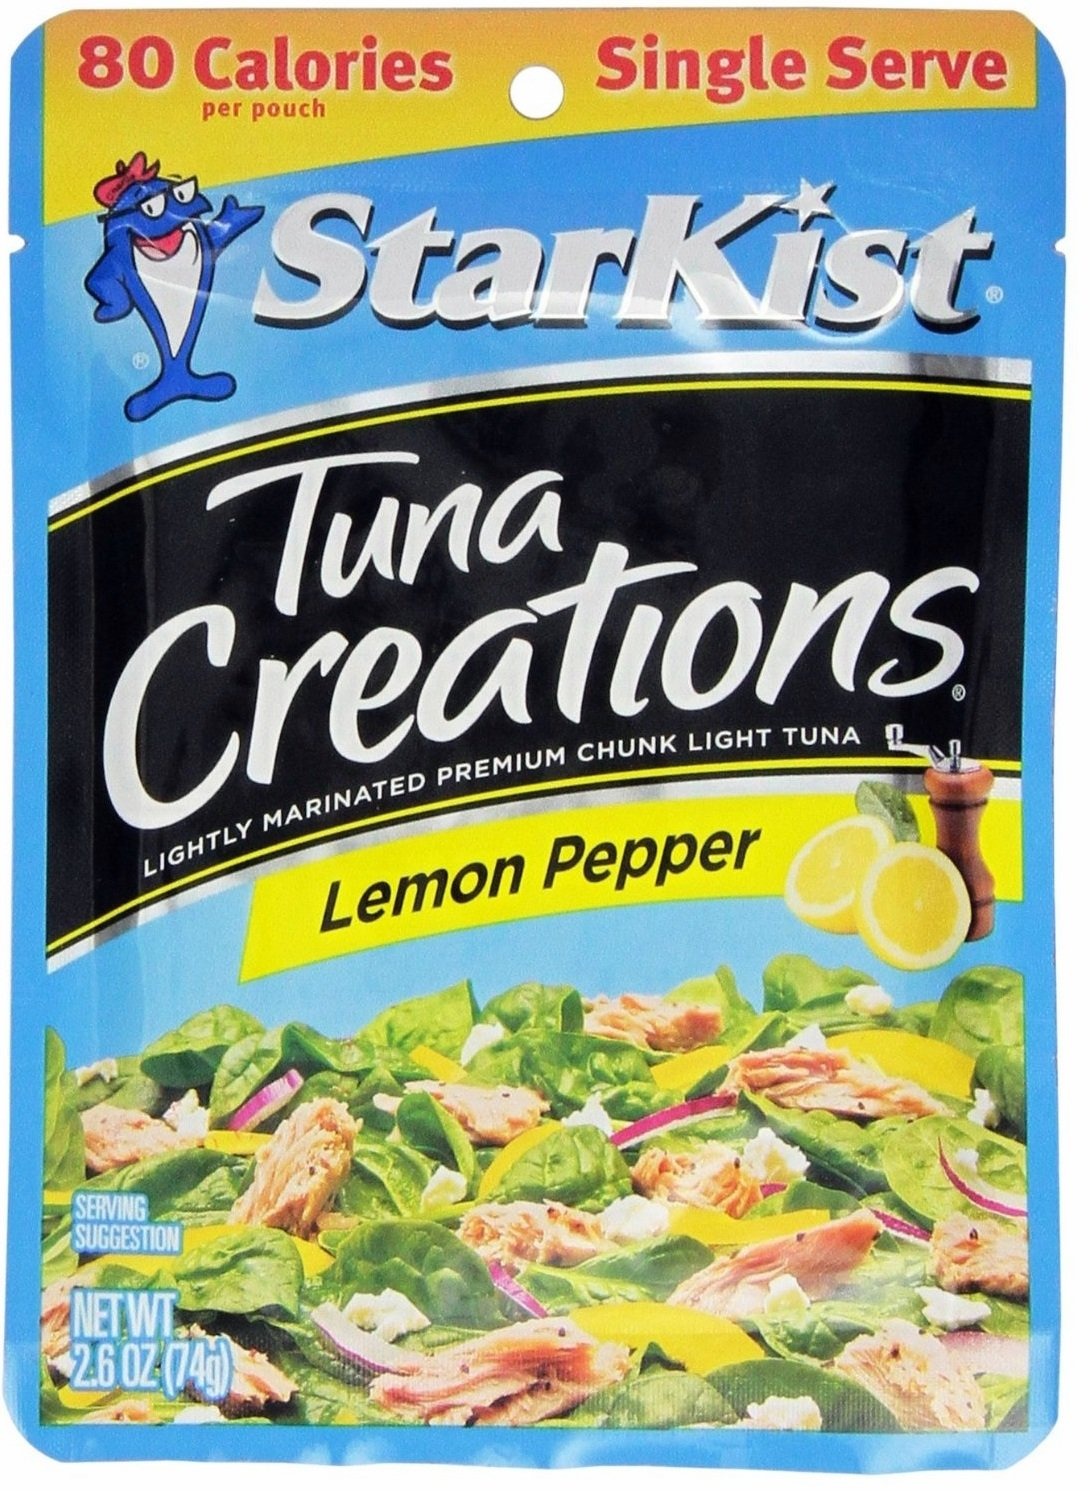
Item Name: Starkist Tuna Creations, Lemon Pepper, Single Serve 2.6-Ounce Pouch (Pack of 30)
Bullet Point 1: Select cuts of premium chunk light tuna seasoned with zesty lemon and black pepper
Bullet Point 2: Natural source of Omega-3; Low in fat; High in protein
Bullet Point 3: Delicious in salads, tacos, wraps, sandwiches, on crackers for a quick snack or straight out of the pouch
Bullet Point 4: Convenient single serve flavor fresh pouch; Dolphin Safe
Bullet Point 5: Meets American Heart Association food criteria for Heart-Healthy food
Product Description: Tuna Creations Lemon Pepper adds a tangy citrus punch to meals or appetizers. Under 100 calories, this pouch features select cuts of premium chunk light tuna seasoned with zesty lemon and black pepper flavor. It’s perfect in pasta salads and sandwiches - or put it on crackers for a quick snack! Tuna is naturally high in protein. StarKist Tuna Creations, Lemon Pepper contains 200mg per serving of EPA and DHA Omega-3s combined, which is 125% of the 160mg Daily Value for a combination of EPA and DHA.
Value: nan
Unit: None

Price: 1.335